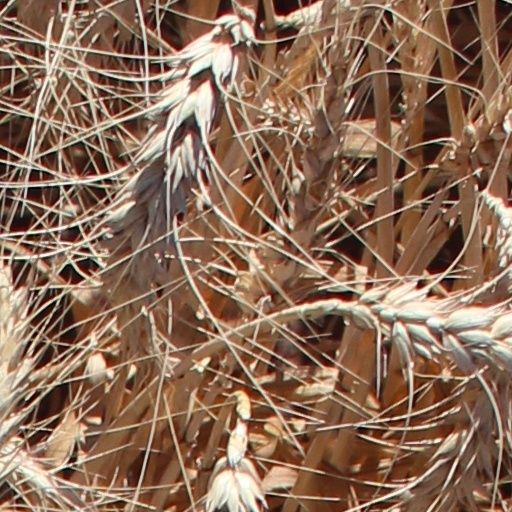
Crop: wheat